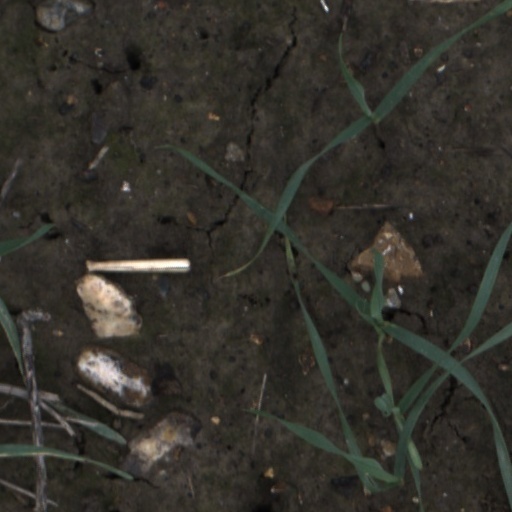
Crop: wheat